Hahndorf, South Australia

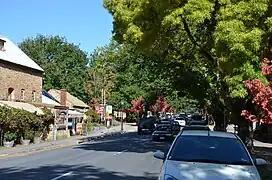
Hahndorf main street

Hahndorf is a small town in the Adelaide Hills region of South Australia. Currently an important tourism spot, it has previously been a centre for farming and services.